Yarra River

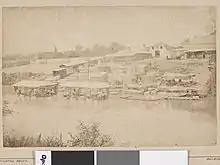
Photograph of wool washing sheds in and on banks of Yarra River in late 19th century

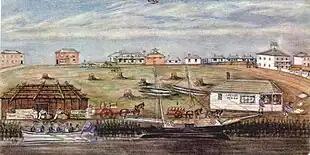
Melbourne Landing, 1840; watercolour by W. Liardet (1840)

The area surrounding the Yarra River was first inhabited by the Boonwurrung and Wurundjeri peoples of the Kulin nation. The area has been occupied by various indigenous clans for at least 30,000 years. The river, known to the Wurundjeri people as Birrarung, was an important resource for the Wurundjeri people and several sites along the river and its tributaries were important meeting places where "corroborees" were held between Indigenous communities. The river's resources were utilised sustainably by the Wurundjeri until the arrival of European colonists in the early-mid-19th century.